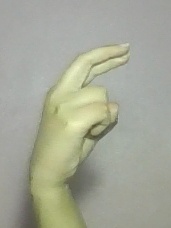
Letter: zay